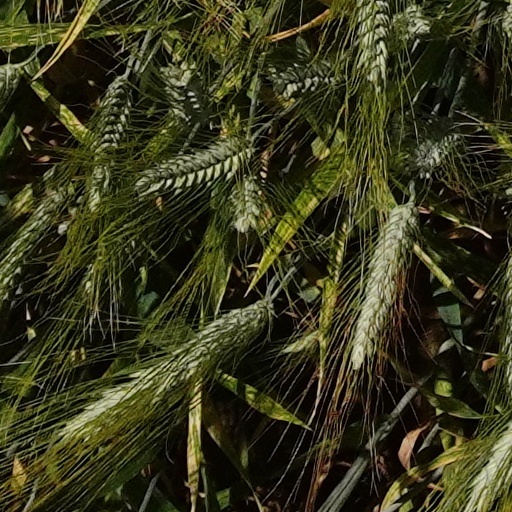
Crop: wheat